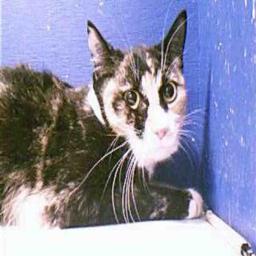
Animal: cats